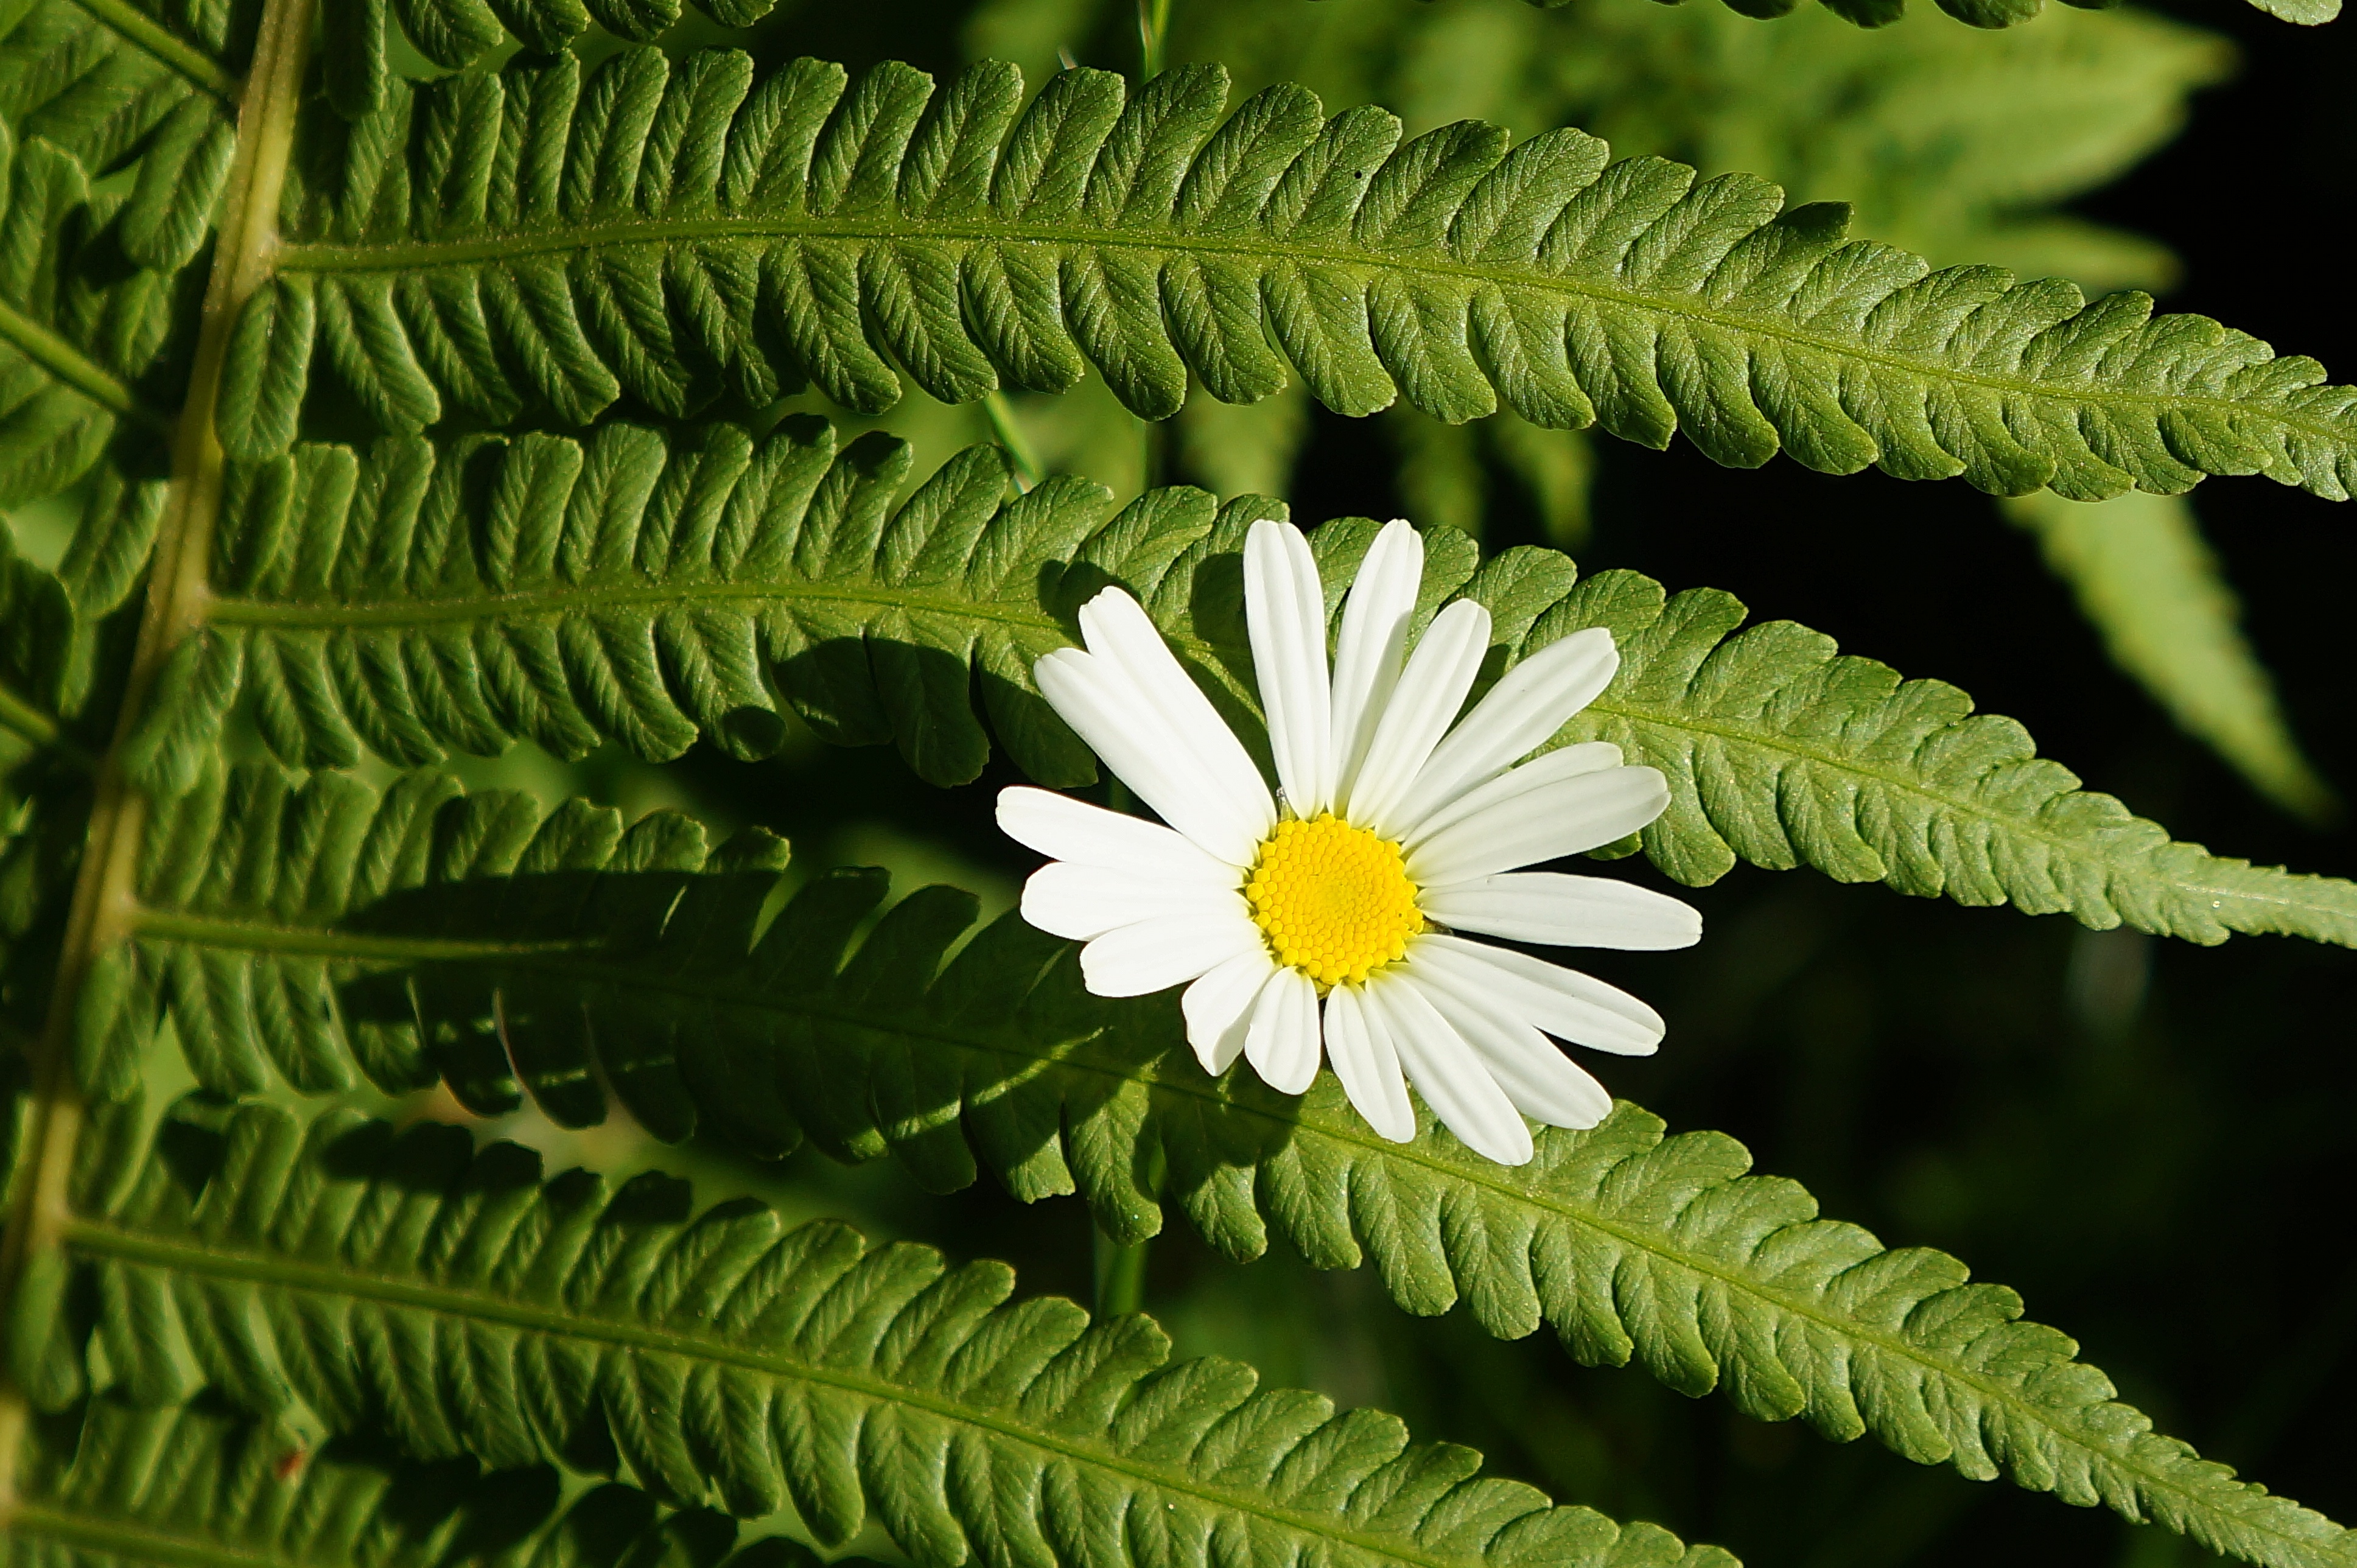
nature, branch, plant, leaf, flower, green, botany, flora, fern, close up, macro photography, plant stem, land plant, ferns and horsetails, vascular plant